Which point is corresponding to the reference point?
Reference image:
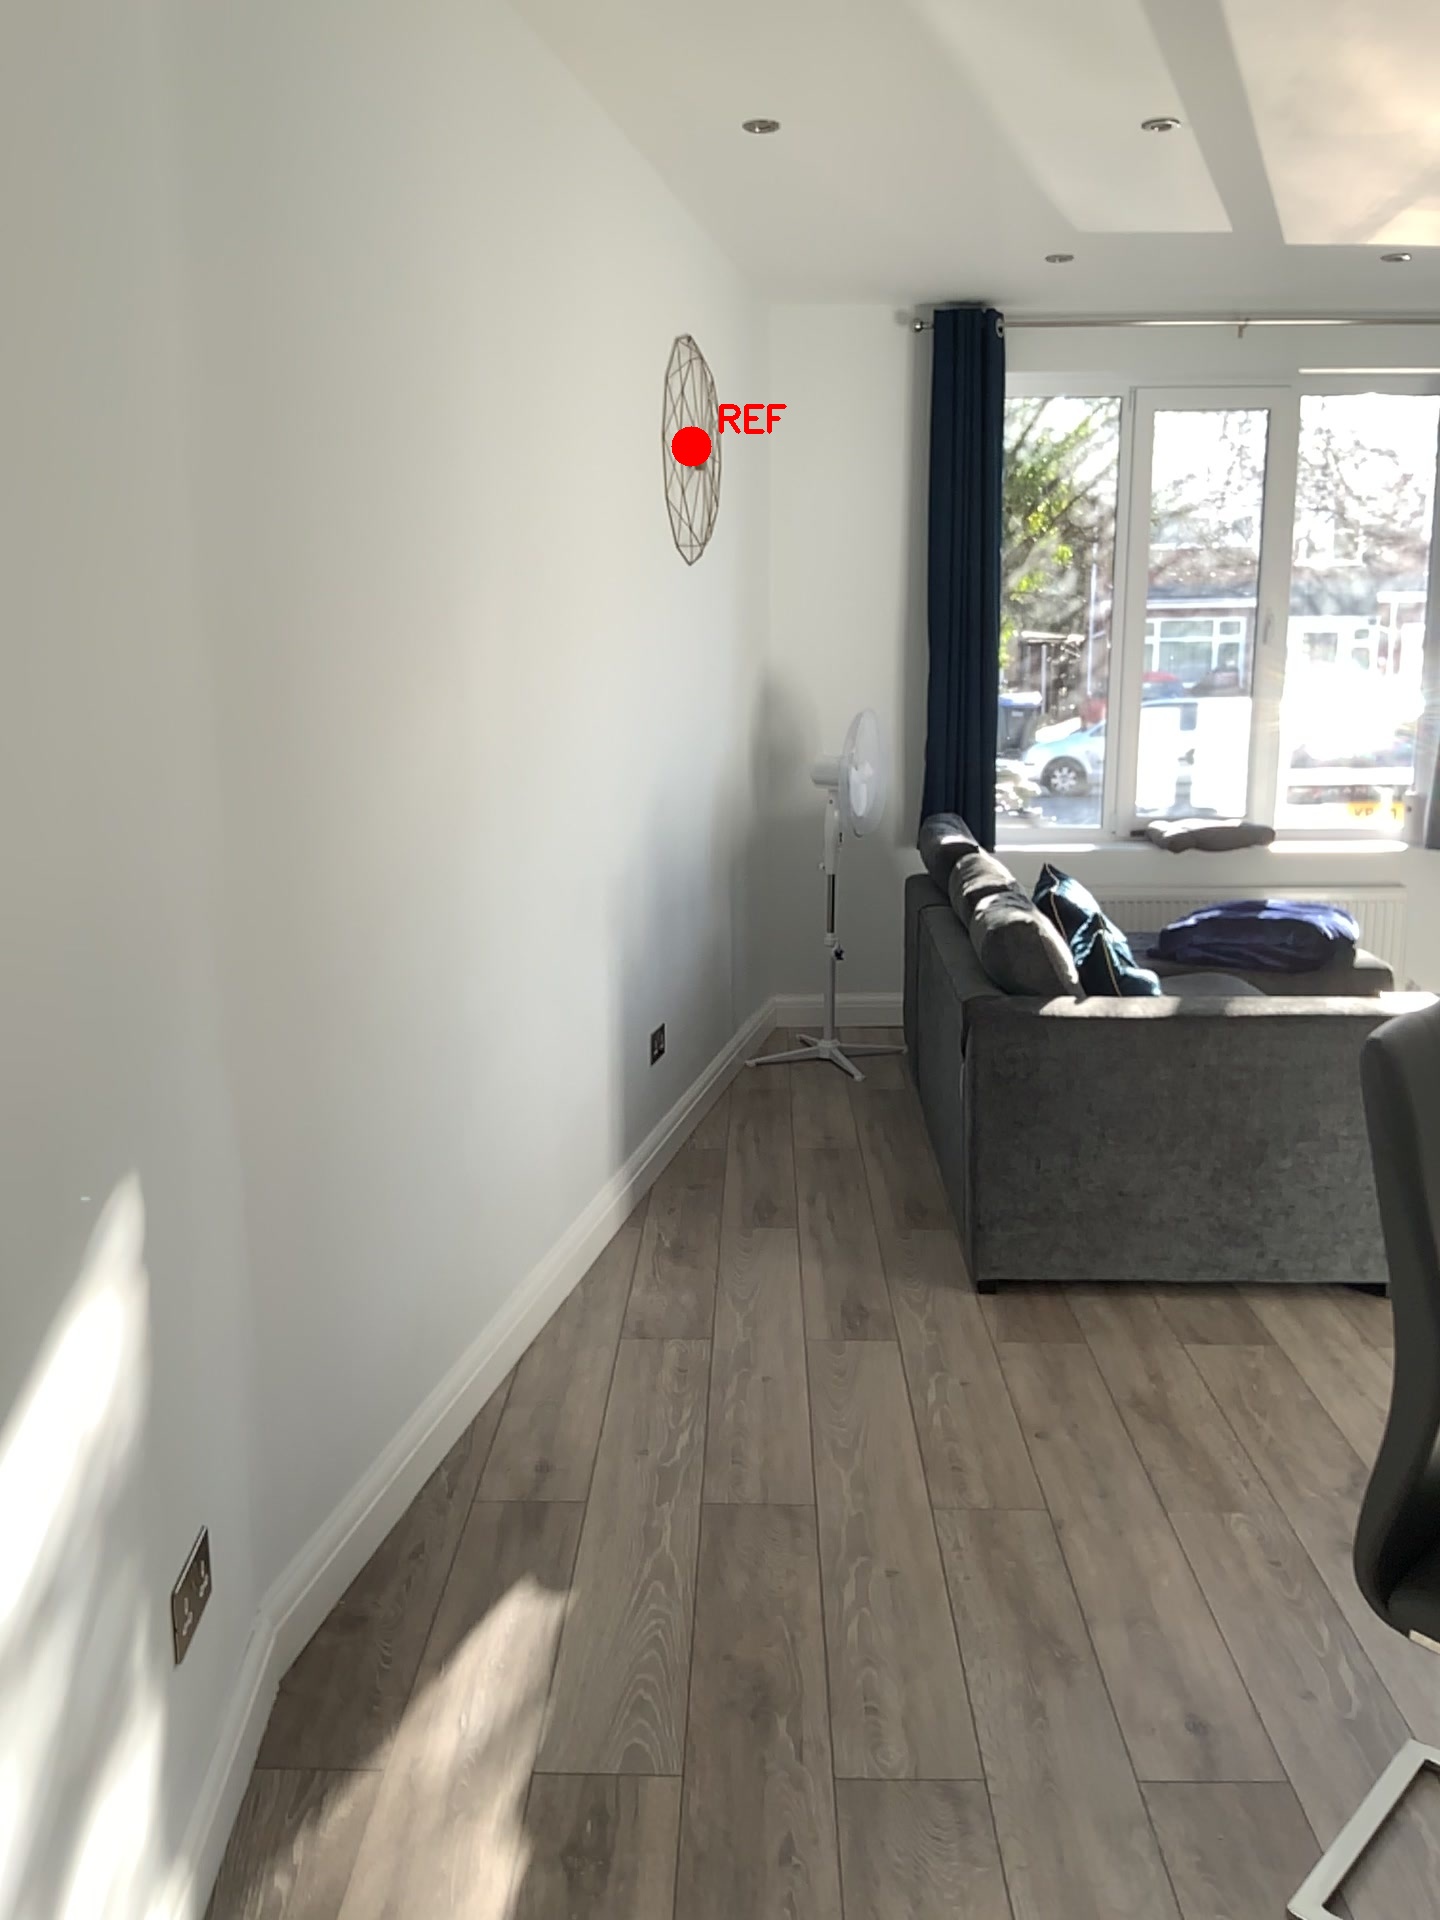
Option image:
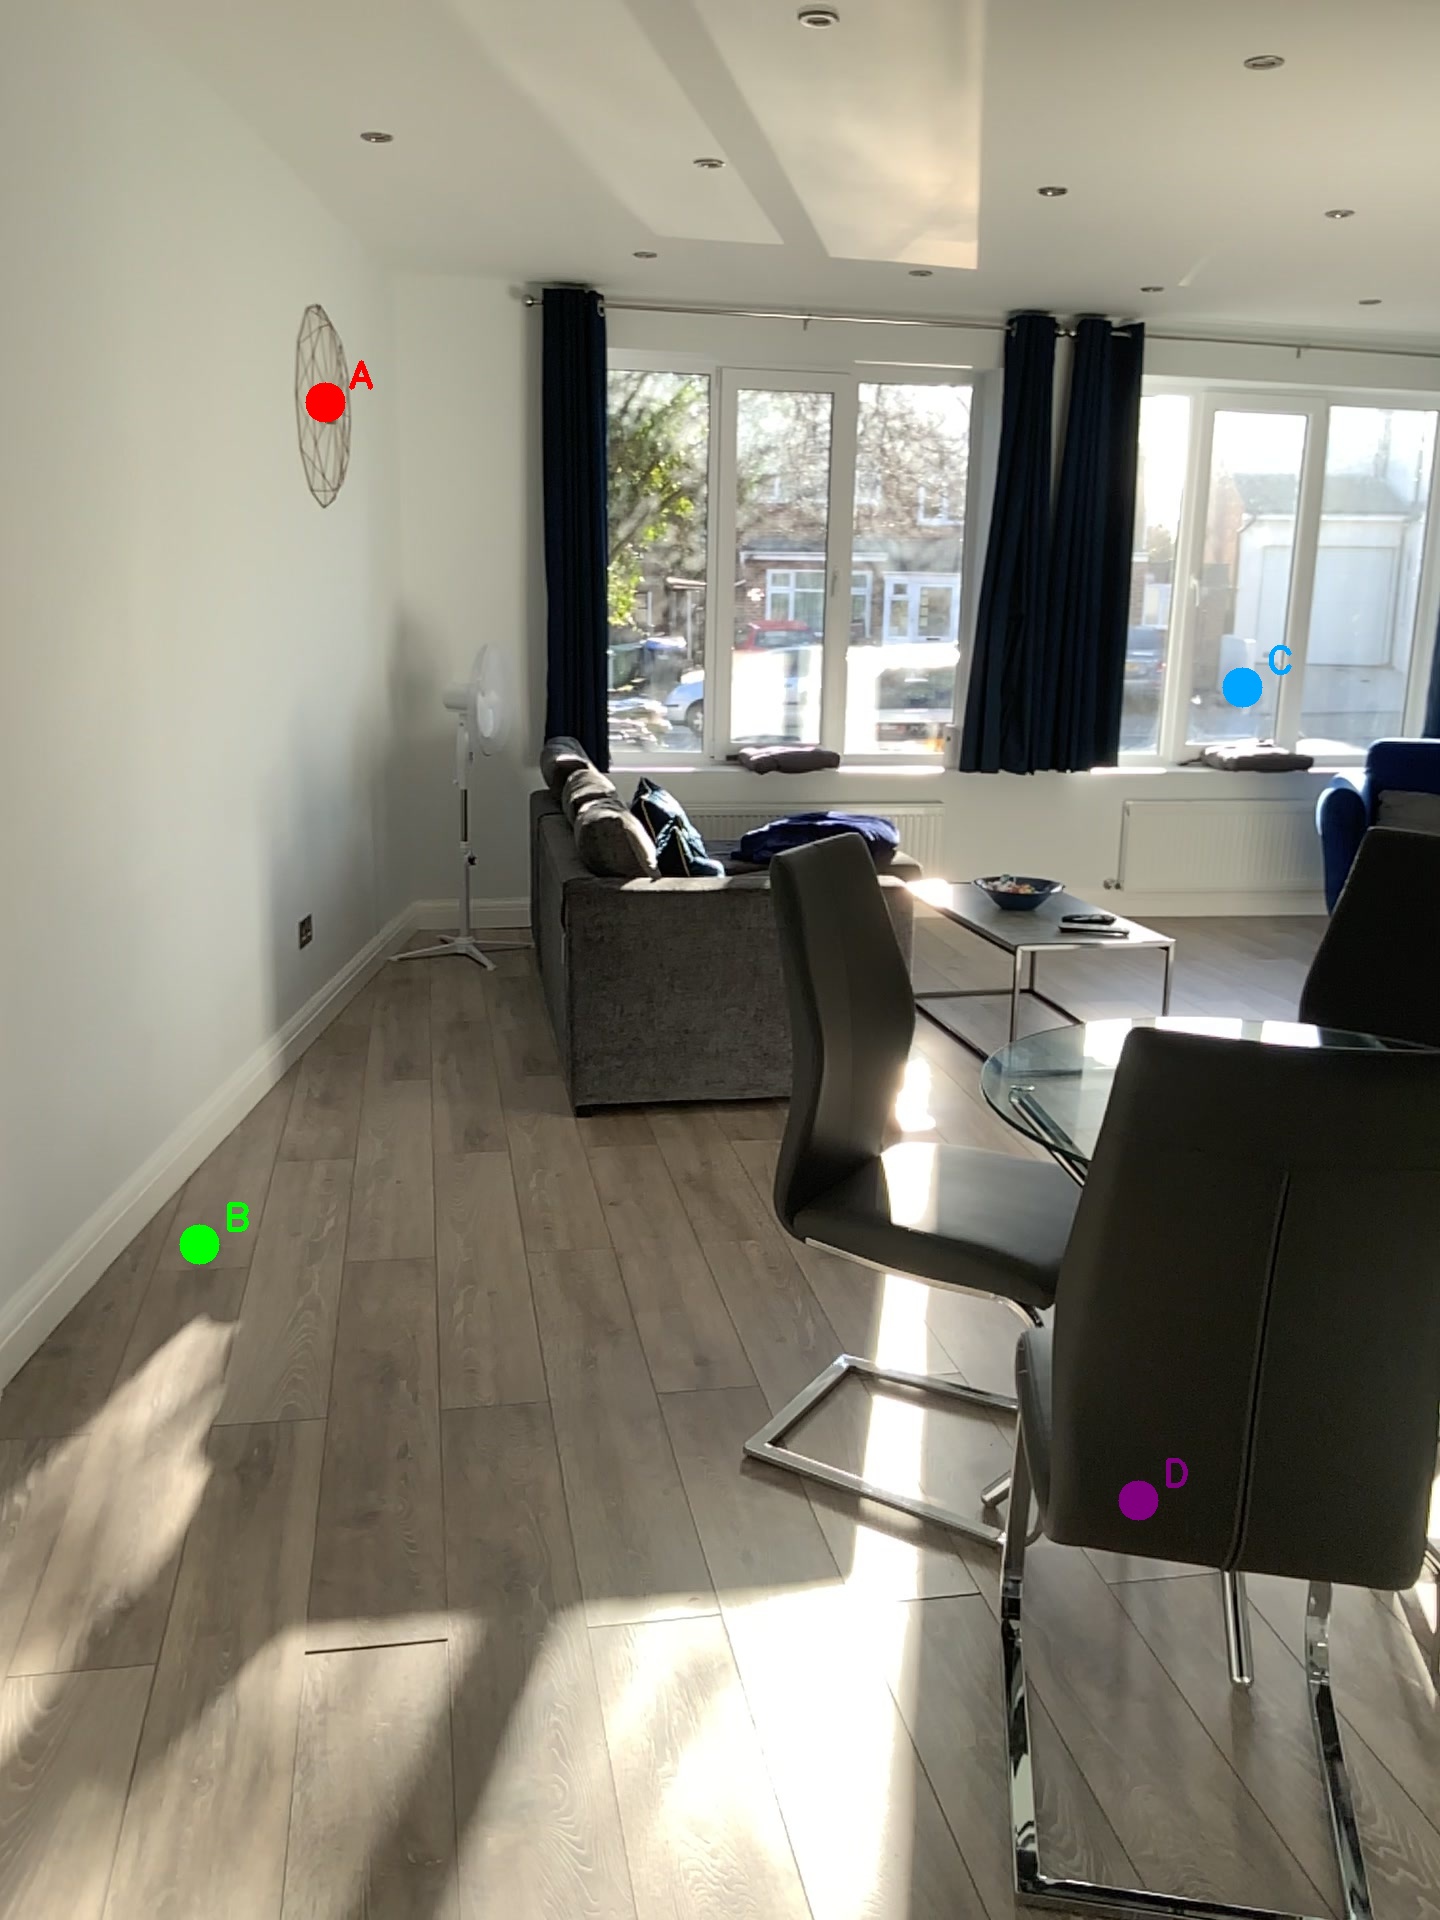
Choices:
Point A
Point B
Point C
Point D
Answer: (A)